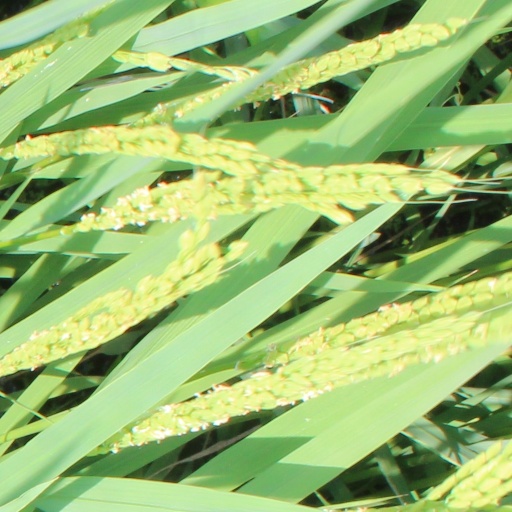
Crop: rice